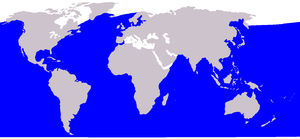
Cette liste commentée recense la mammalofaune au Groenland. Elle répertorie les espèces de mammifères groenlandais actuels et celles qui ont été récemment classifiées comme éteintes. Cette liste comporte 34 espèces réparties en six ordres et dix-sept familles, dont une est « en danger critique d'extinction », deux autres sont « en danger », six sont « vulnérables » et deux ont des « données insuffisantes » pour être classées.
Cette liste commentée recense la mammalofaune de l'Inde et des îles asiatiques appartenant à l'Inde par genre, famille et ordre.